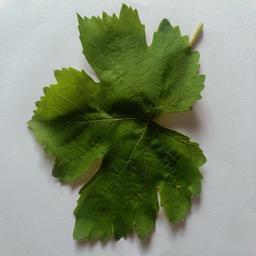
Label: Healthy Leaves